Hermano (film)

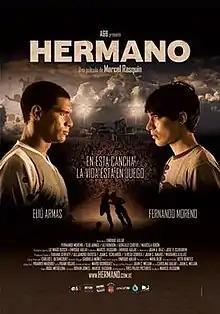

Hermano is a 2010 Venezuelan drama film produced by Enrique Aular scripted by Rohan Jones and Marcel Rasquin, directed by Marcel Rasquin. Its premiere was on June 19, 2010, at the 2010 Moscow International Film Festival: its theatrical release was in Caracas on July 2, 2010.